Yogurt

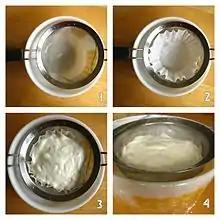
A coffee filter used to strain yogurt in a home refrigerator

"Dahi" is a yogurt from the Indian subcontinent, known for its characteristic taste and consistency. The word "dahi" seems to be derived from the Sanskrit word "dadhi" ("sour milk"), one of the five elixirs, or panchamrita, often used in Hindu ritual. Sweetened dahi ("mishti doi" or "meethi dahi") is common in eastern parts of India, made by fermenting sweetened milk. While cow's milk is currently the primary ingredient for yogurt, goat and buffalo milk were widely used in the past, and valued for the fat content (see buffalo curd).